Bereshit (parashah)

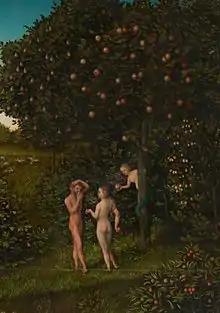
"The Fall of Man" (16th-century painting by Lucas Cranach the Elder)

In the third reading, the man Adam named all the animals, but found no fitting helper. So God cast a deep sleep upon the man and took one of his sides and fashioned it into a woman and brought her to the man. The man declared her bone of his bones and flesh of his flesh, and called her woman. Thus a man leaves his parents and clings to his wife, so that they become one flesh. The man and the woman were naked, but felt no shame. The serpent ("nachash"), the shrewdest of the beasts, asked the woman whether God had really forbidden her to eat any of the fruit in the garden. The woman replied that they could eat any fruit other than that of the tree in the middle of the garden, which God had warned them neither to eat nor to touch, on pain of death.